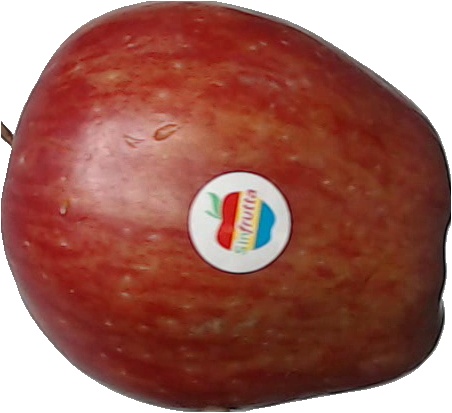
Label: apple_red_1